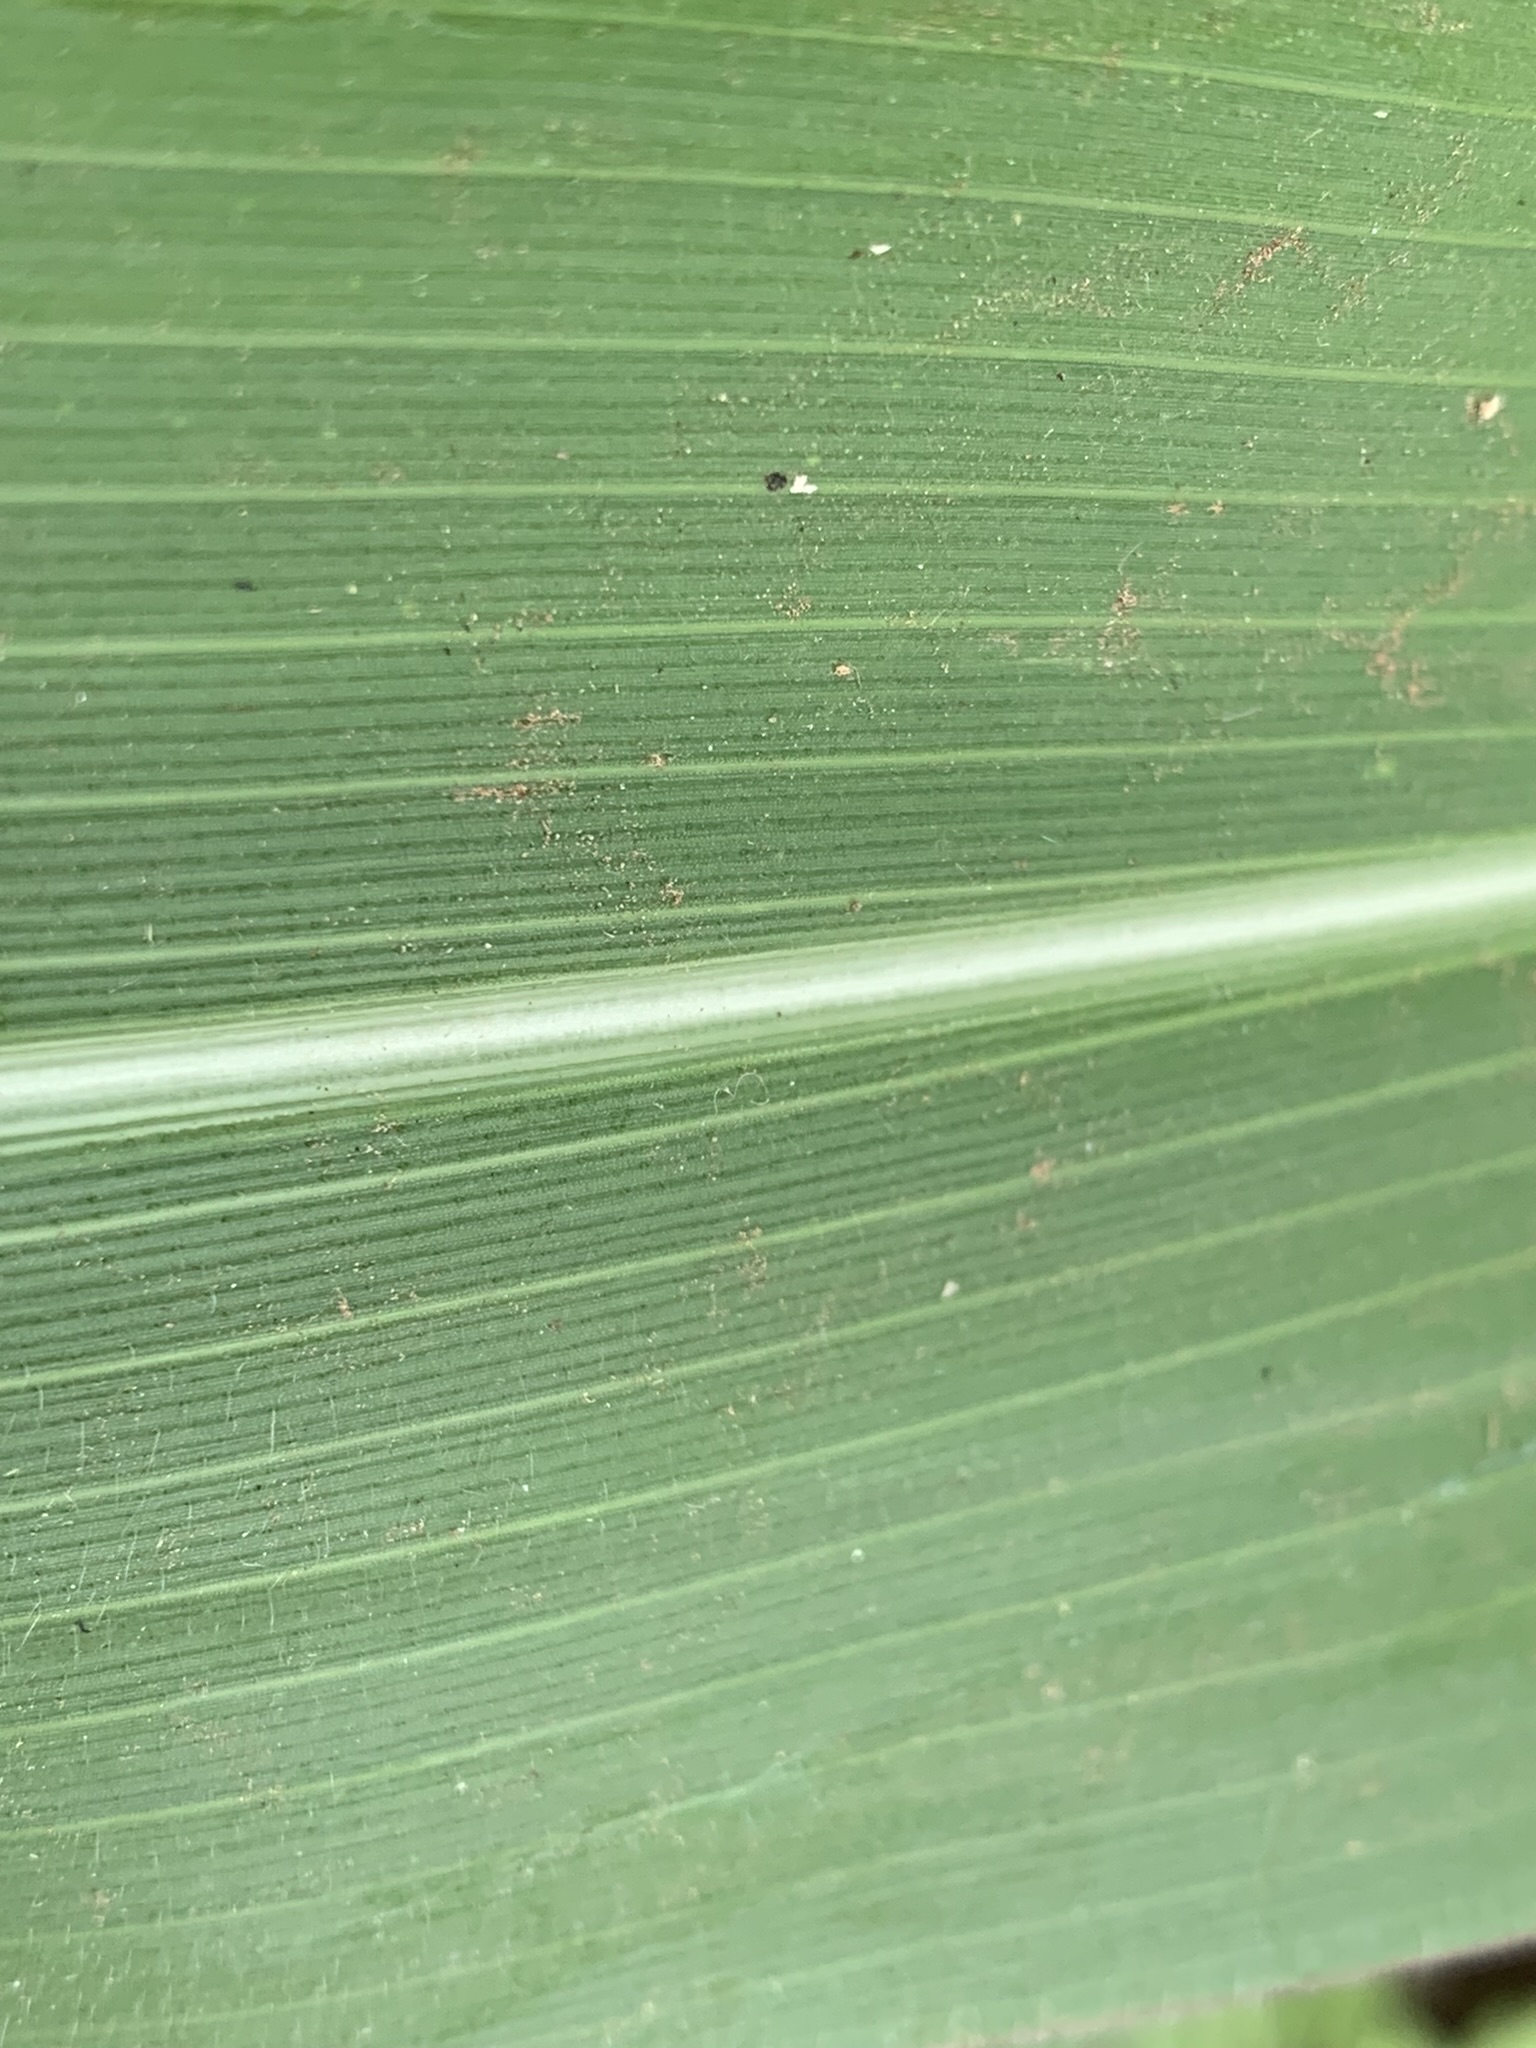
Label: Healthy